Yallourn North

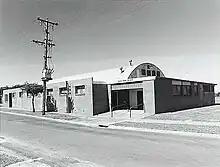
Monash Hall, Reserve St, circa 1980.

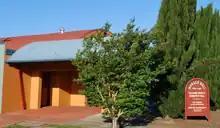
Monash Hall, Reserve St, 2012.

After the Big Slip of 1950, the town's shops temporarily moved into the camp recreation building while a new building was sourced. A Nissen hut was brought in pieces from an SECV work yard on trucks, and erected in Reserve Street. Purvis's, Dobinsons Drapery, Meadows Bakery and a hairdresser moved to the hut. The businesses moved out in turn as they each gained their own new locations. Ernie Pincini from Mirboo North then transformed the Nissen hut into a picture theatre. It was supposed to open in November 1955 but given post-war work shortages and huge labour demand elsewhere, it didn't open until June 1961, not long before the first television transmission to the area by GLV-10, which quickly saw the picture theatre's demise.